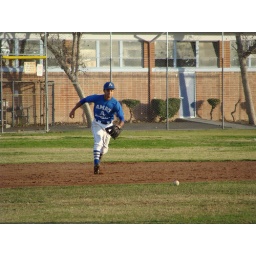
Dom fielding a ground ball in winter league championship game.